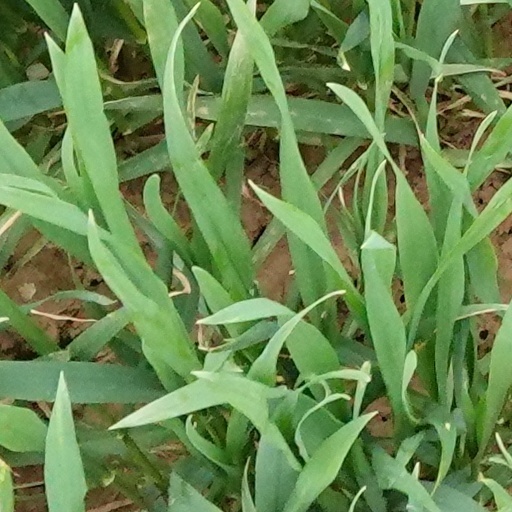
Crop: wheat